Sunset Limited

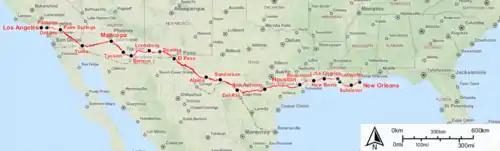
"Sunset Limited" route map

For most of its existence, the "Sunset Limited" route was owned by the Southern Pacific Railroad. The name "Sunset Limited" traces its origins to the Galveston, Harrisburg and San Antonio Railway, a Southern Pacific subsidiary which was known as the "Sunset Route" as early as 1874.